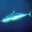
Label: shark